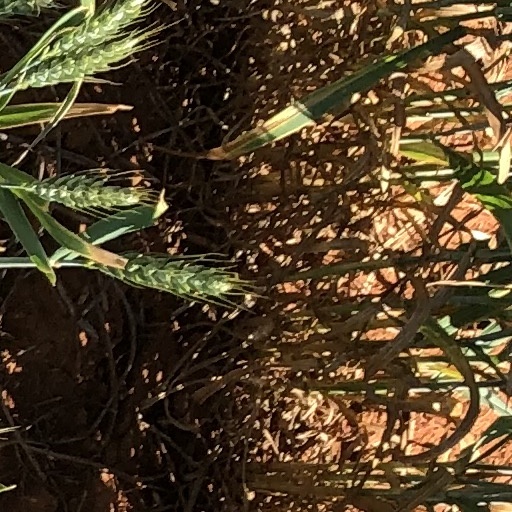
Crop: wheat